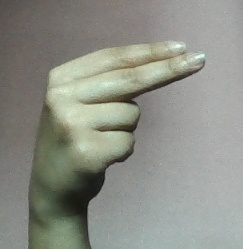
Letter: ain